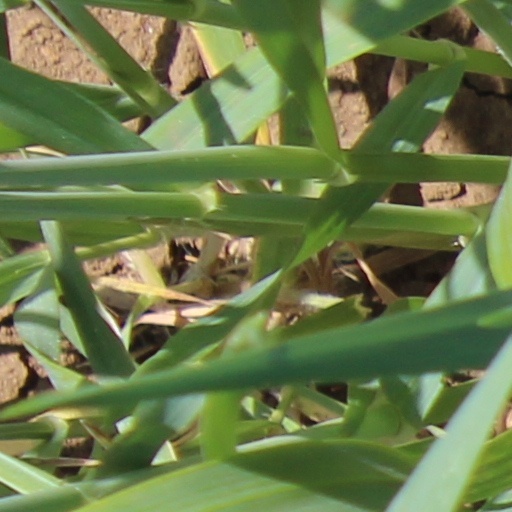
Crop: wheat